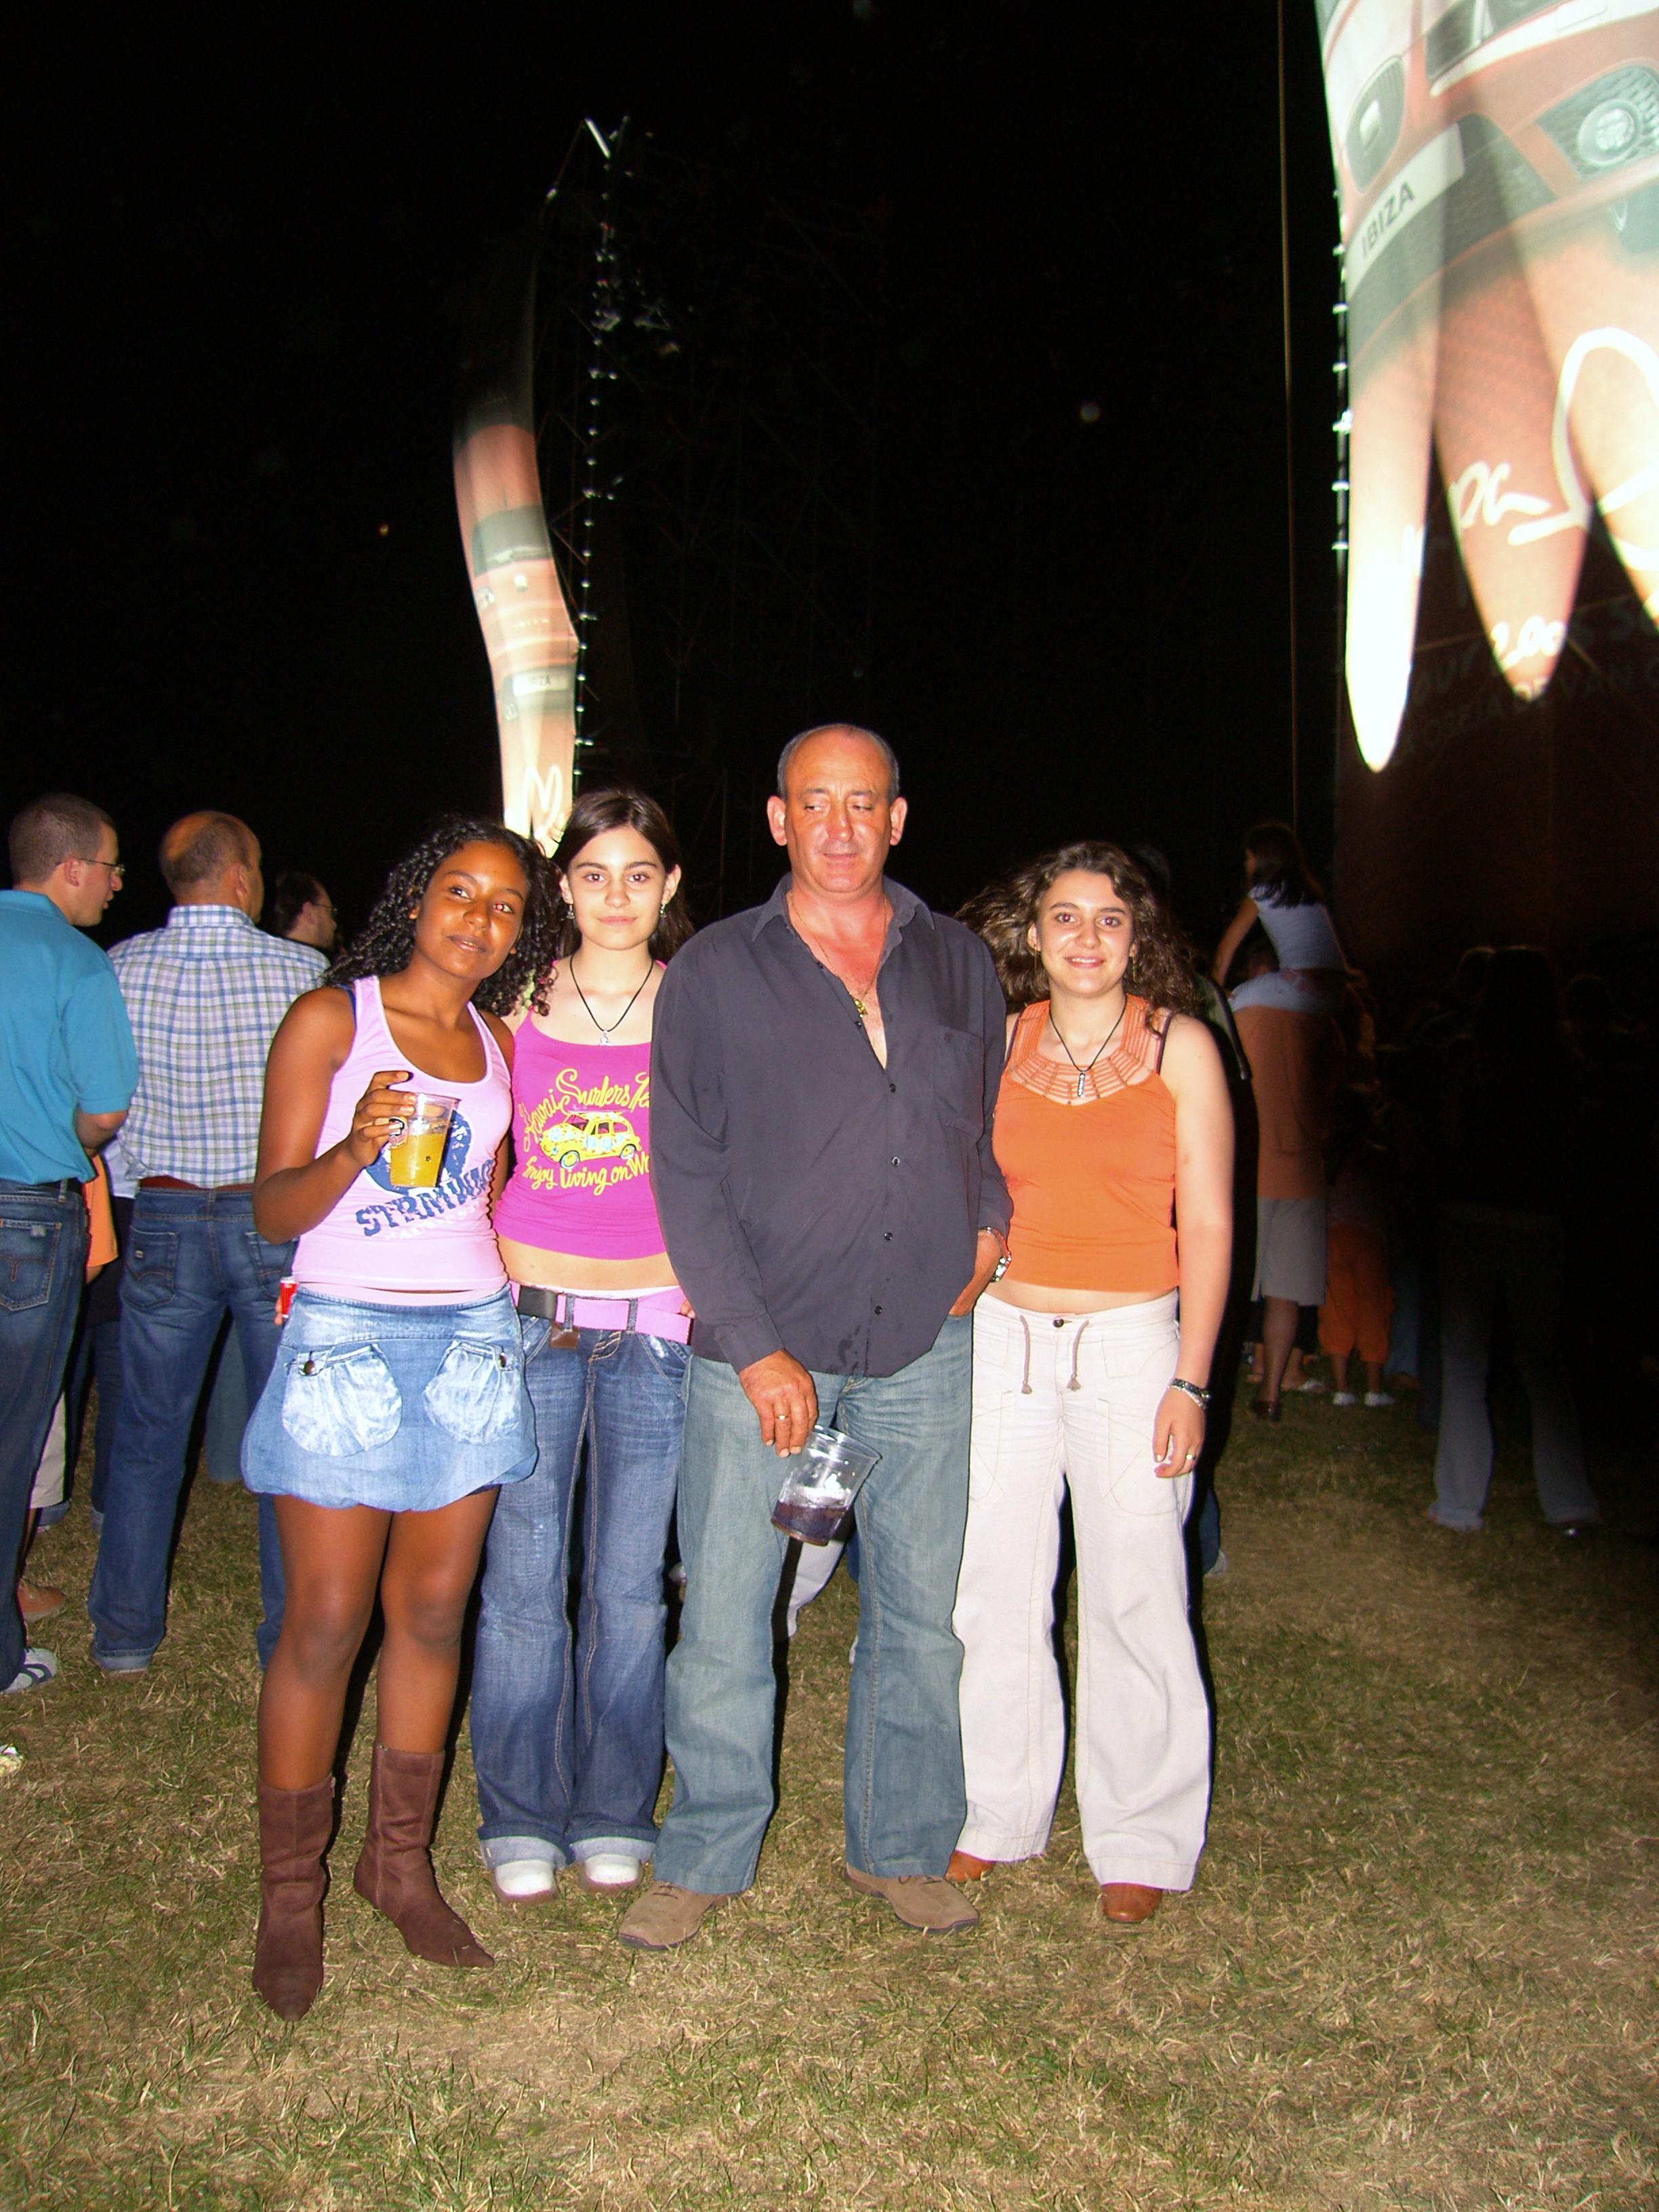
people, youth, family, friends, ggl1